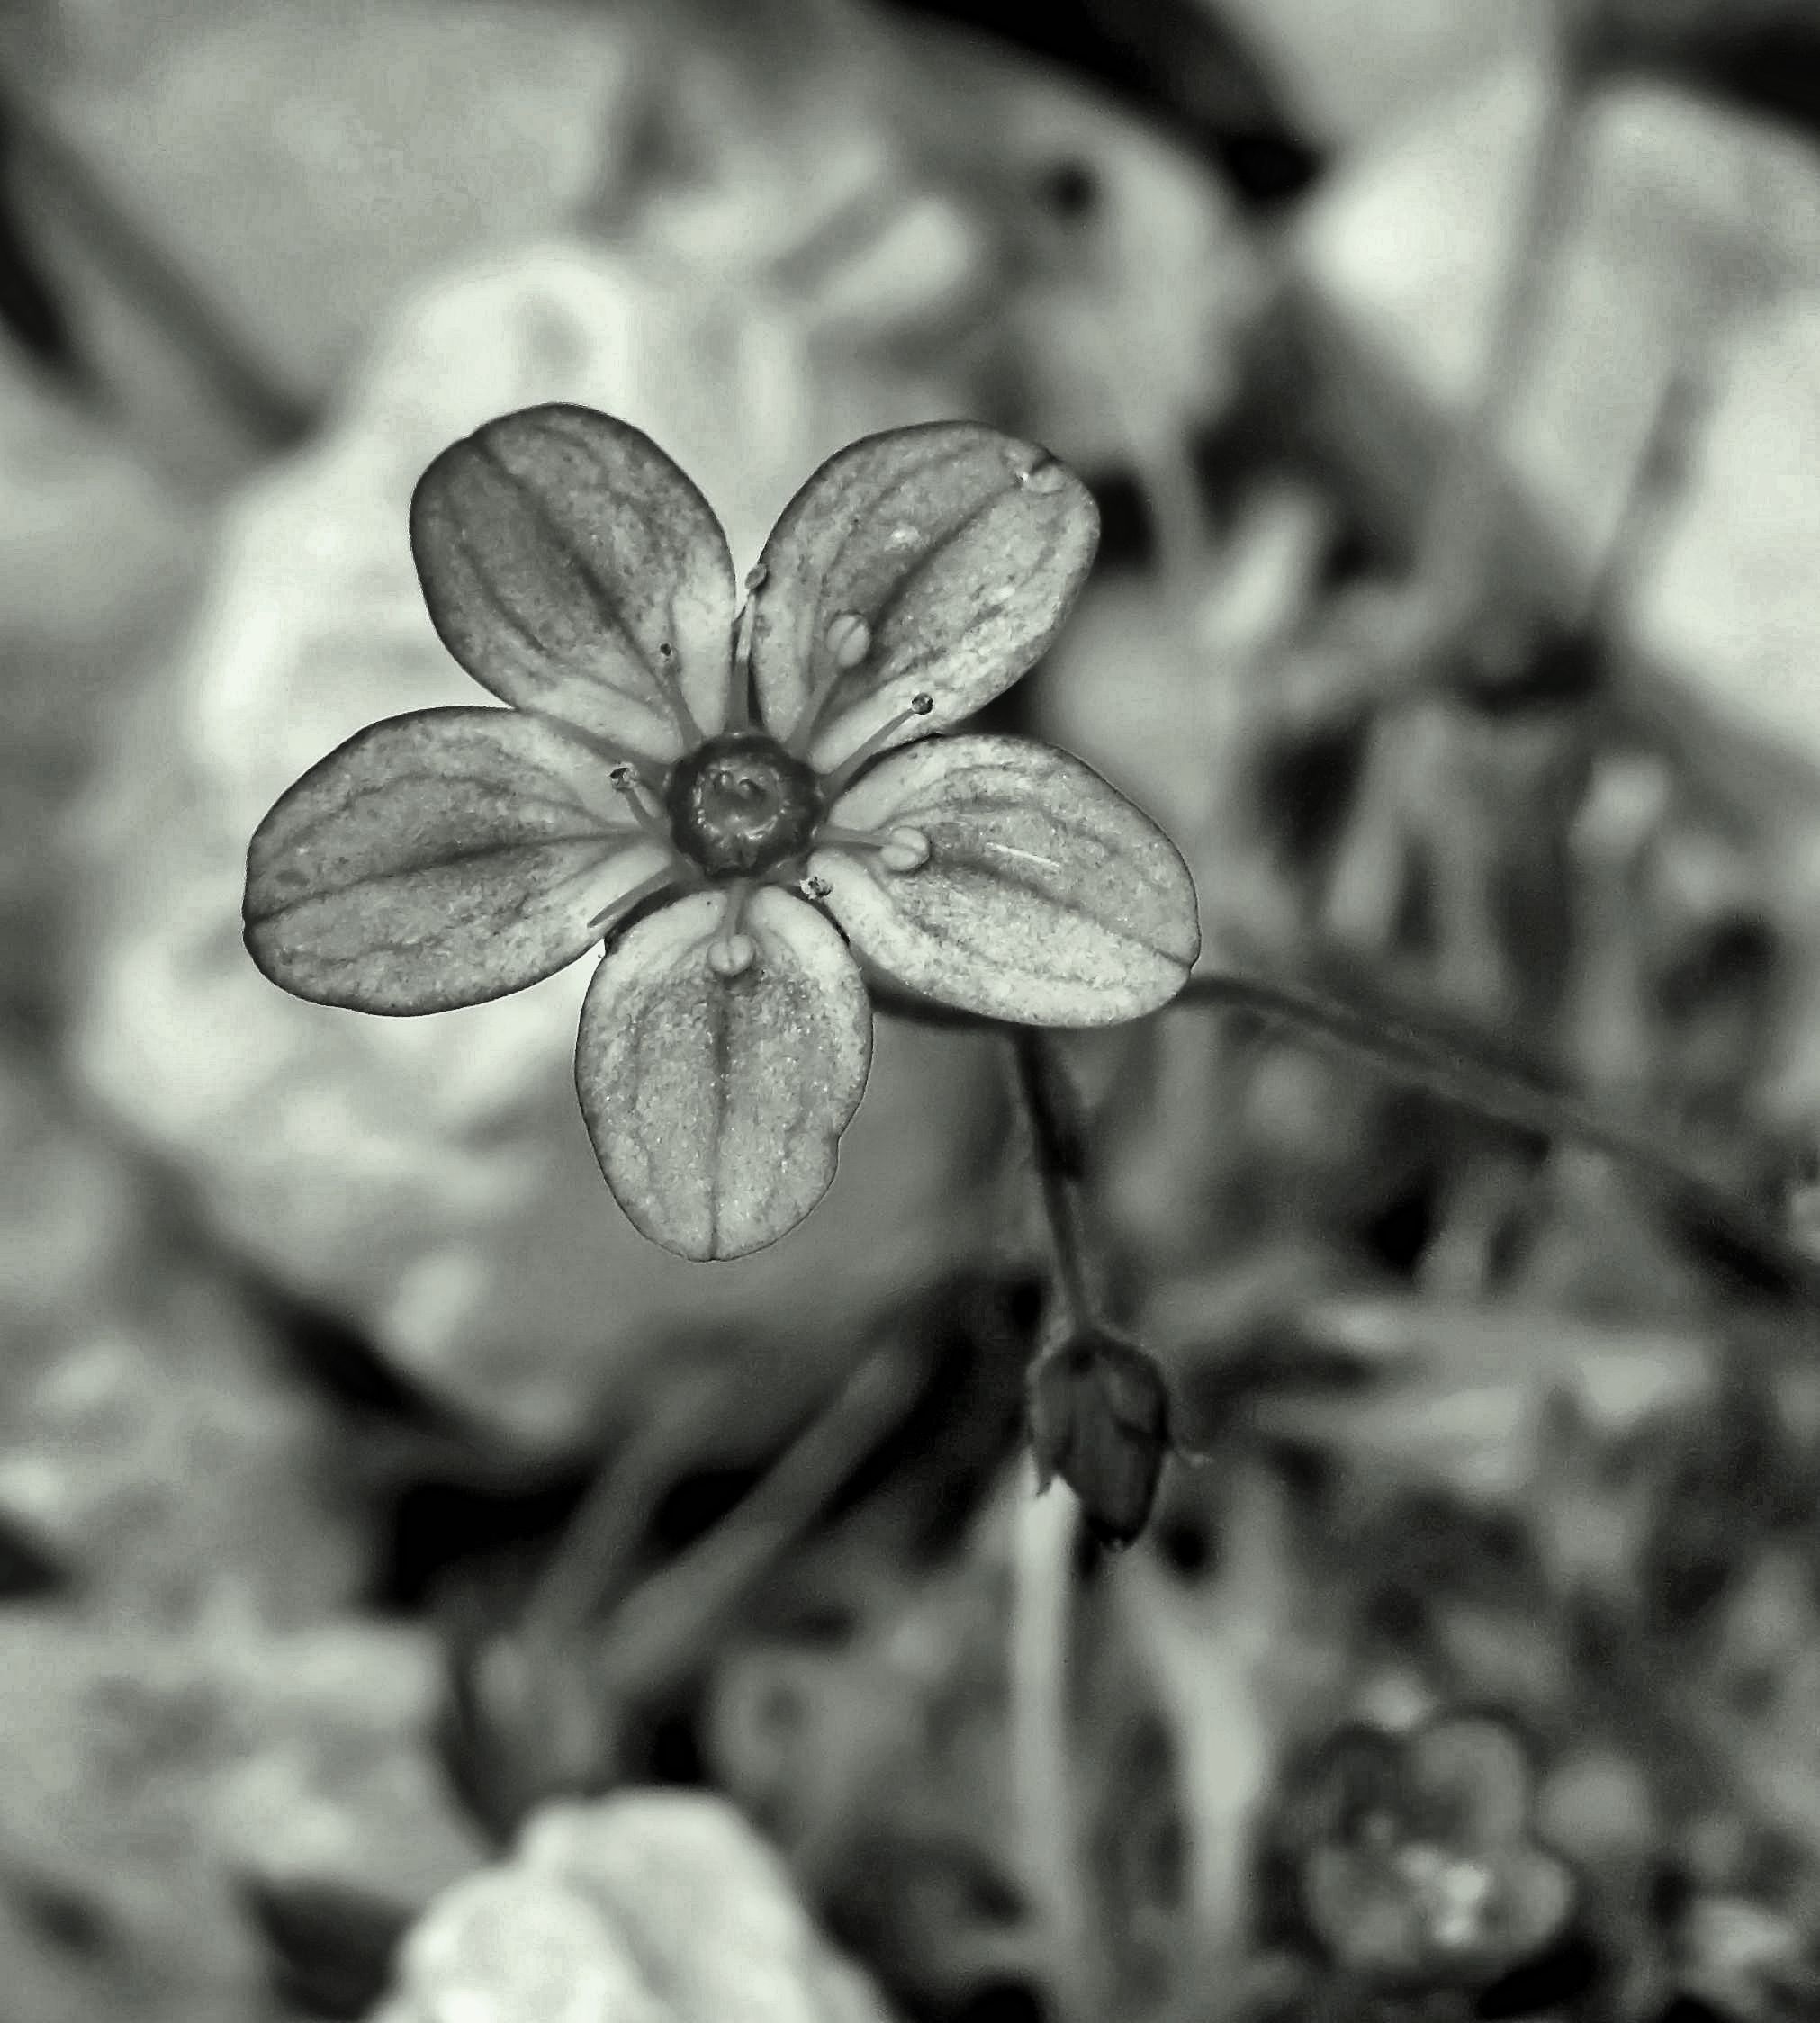
nature, branch, blossom, black and white, plant, white, photography, leaf, flower, petal, botany, grayscale, black, monochrome, flora, close up, grey, petals, drops, fragile, macro photography, flower bud, monochrome photography